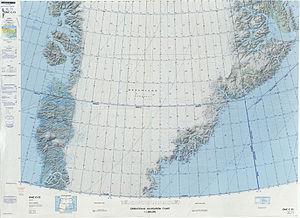
Le Schweizerland, également connu sous les termes de Alpes du Schweizerland, est une chaîne de montagnes située dans la région du roi Christian IX, dans la partie orientale du Groenland. Elle fait partie intégrante de la municipalité de Sermersooq.